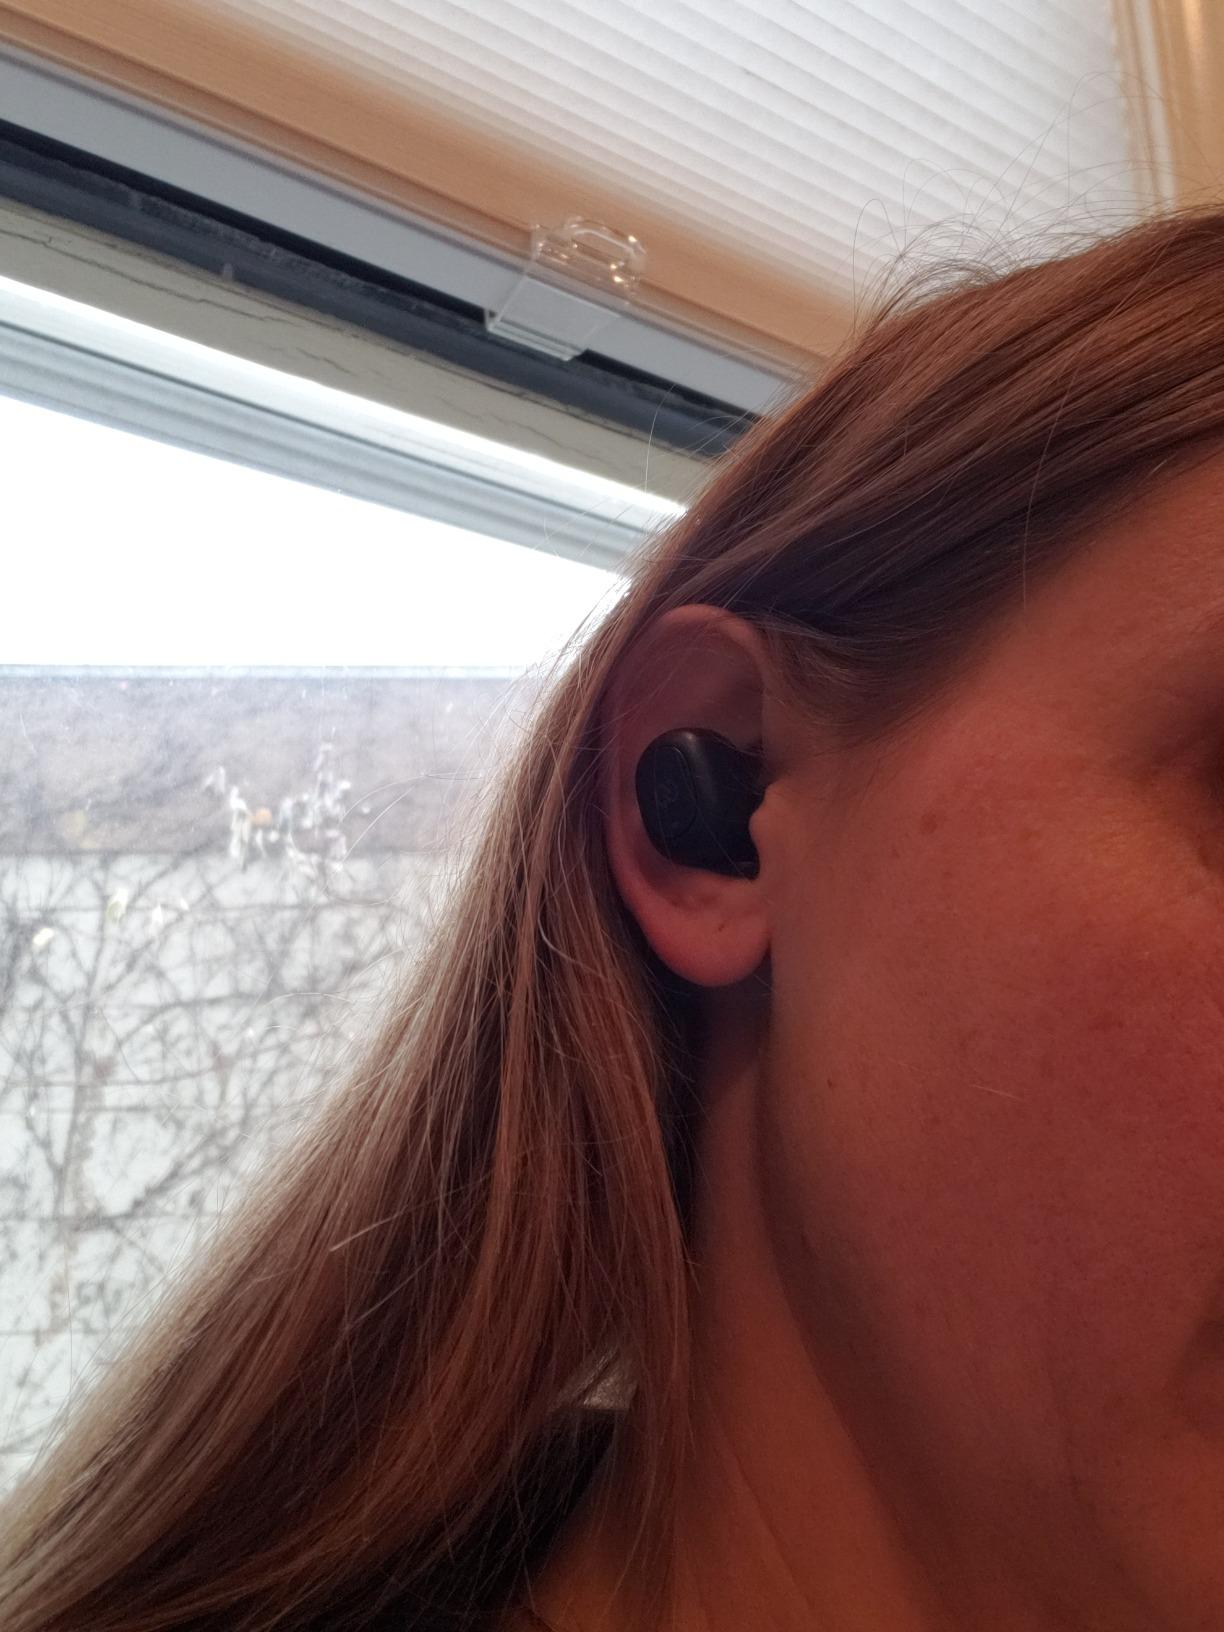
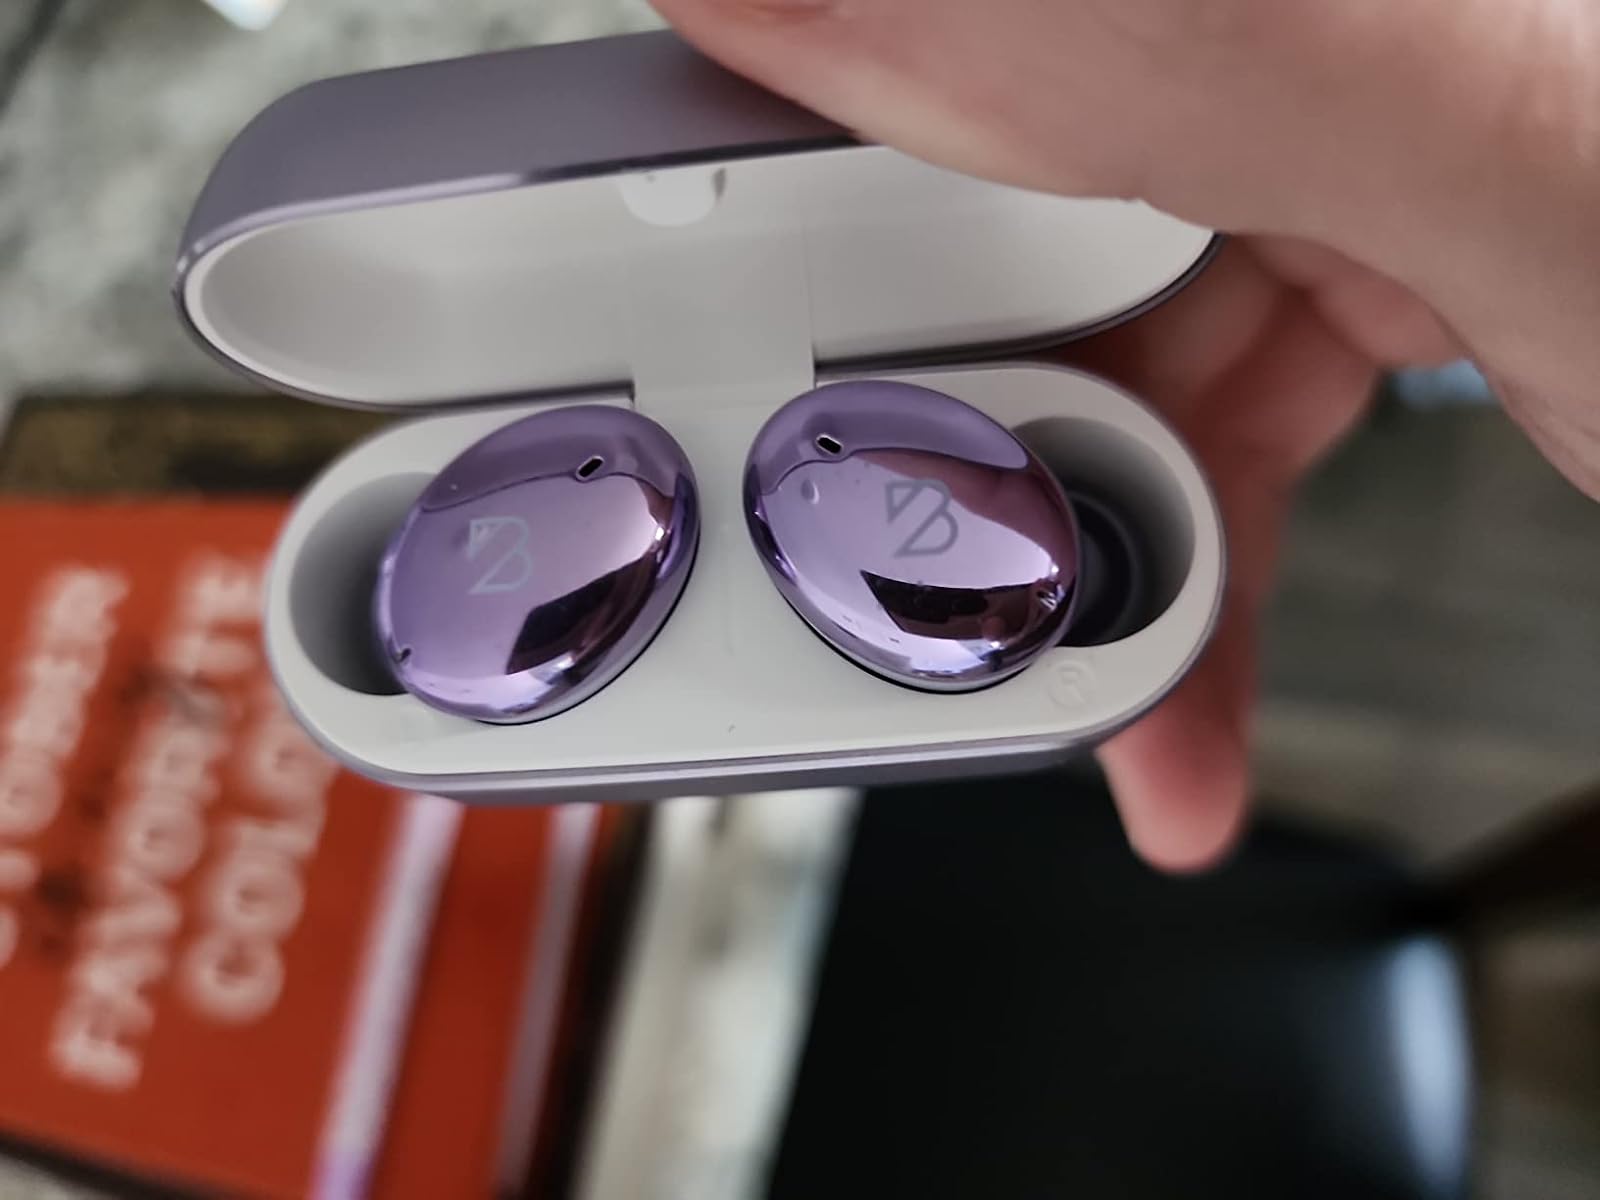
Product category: earbuds
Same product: no